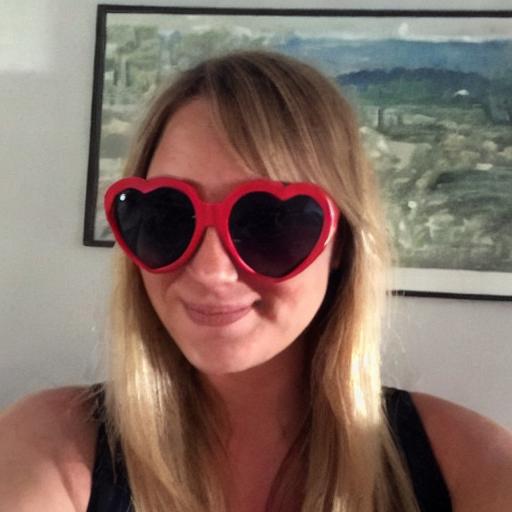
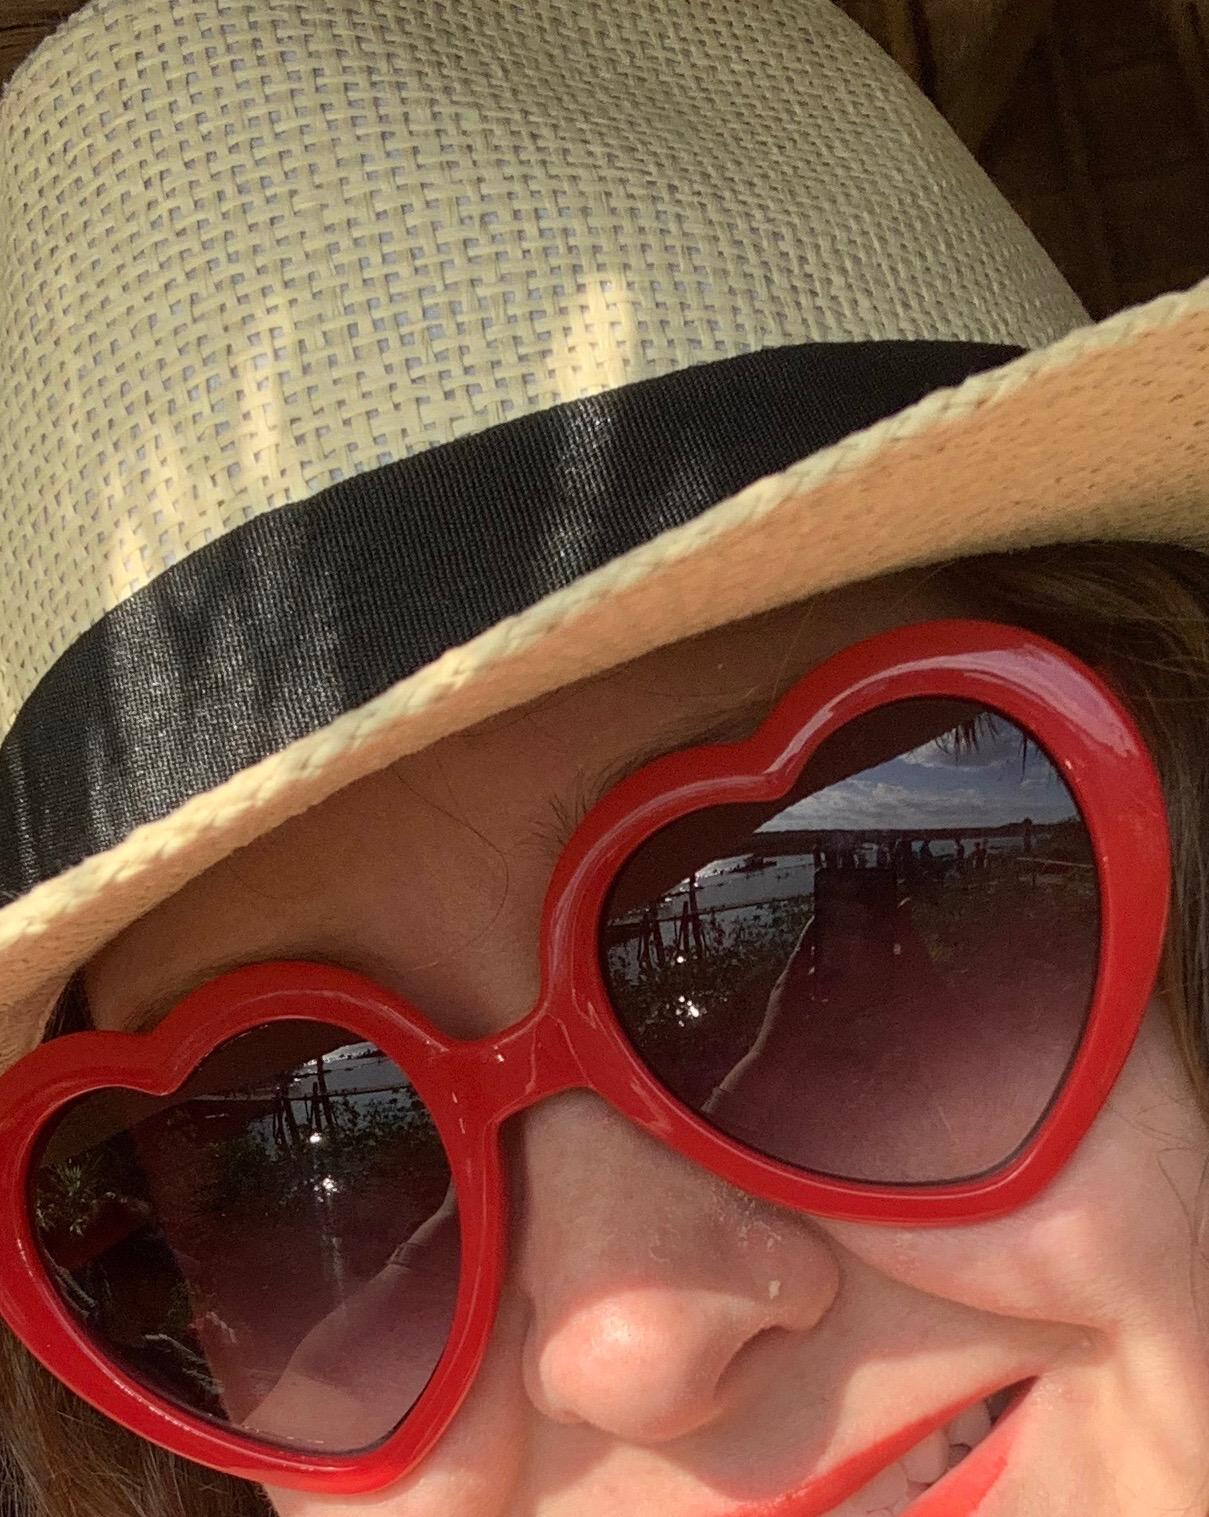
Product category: accessories_sunglasses
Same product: no